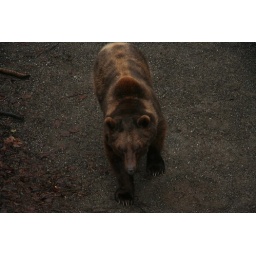
The town keeps bears in pits at the end of the old town. Can buy fruit and feed them.